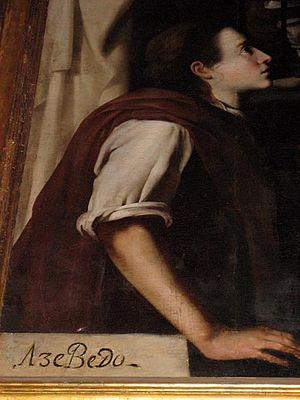
Cristóbal de Acevedo est un peintre baroque espagnol, disciple de Vicente Carducho.